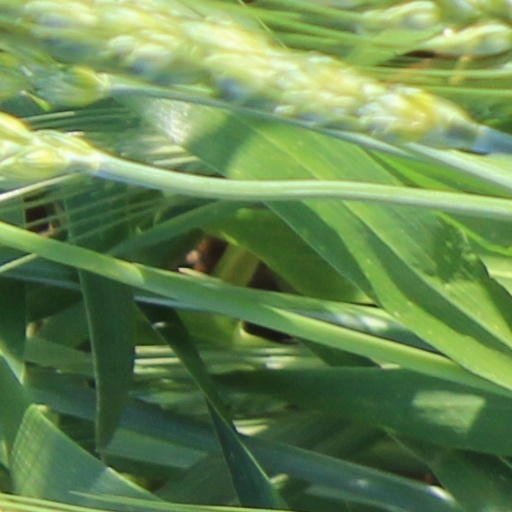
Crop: wheat